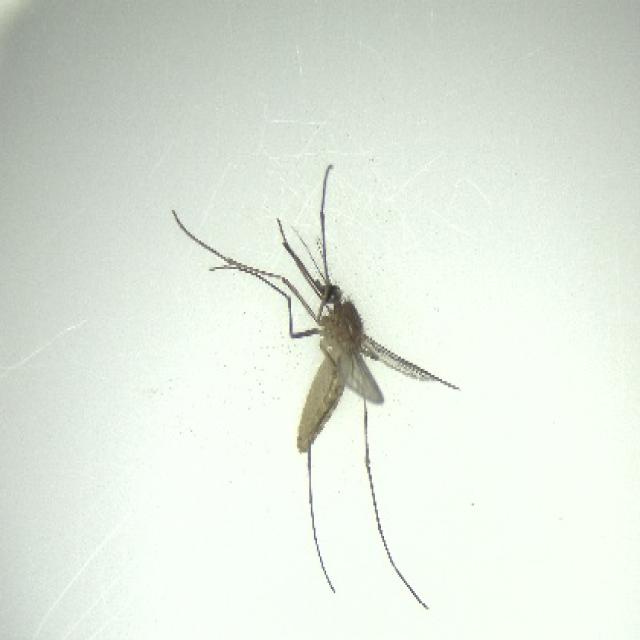
Species: culex_pipiens